Republican efforts to restrict voting following the 2020 United States presidential election

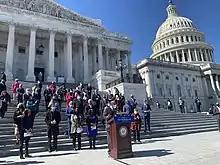
Democratic Congressmembers holding a press conference in support of the For the People Act in March 2021

Some major corporations voiced opposition to Georgia's Election Integrity Act and faced backlash from Republican politicians, including calls to boycott the companies. On April 10, 2021, more than 100 corporate CEOs and leaders gathered online to discuss options in response to the new laws; the options included halting donations to politicians who support the laws and suspending investments in states that enact them. On April 14, 2021, a letter published in "The New York Times", "The Washington Post" and "The Wall Street Journal", among other outlets, and signed by over 300 companies, executives, and celebrities, stated they "stand for democracy" and opposed the voting restrictions. A coalition of sixty major law firms said it would "challenge any election law that would impose unnecessary barriers on the right to vote and that would disenfranchise underrepresented groups in our country," according to the group's organizer.